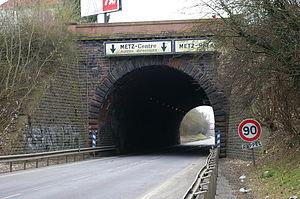
Ancien tunnel de Vallières - Borny de la ligne Metz Anzeling
La ligne de Metz-Ville à la frontière allemande vers Überherrn est une ligne de chemin de fer de la Lorraine, en partie déclassée.